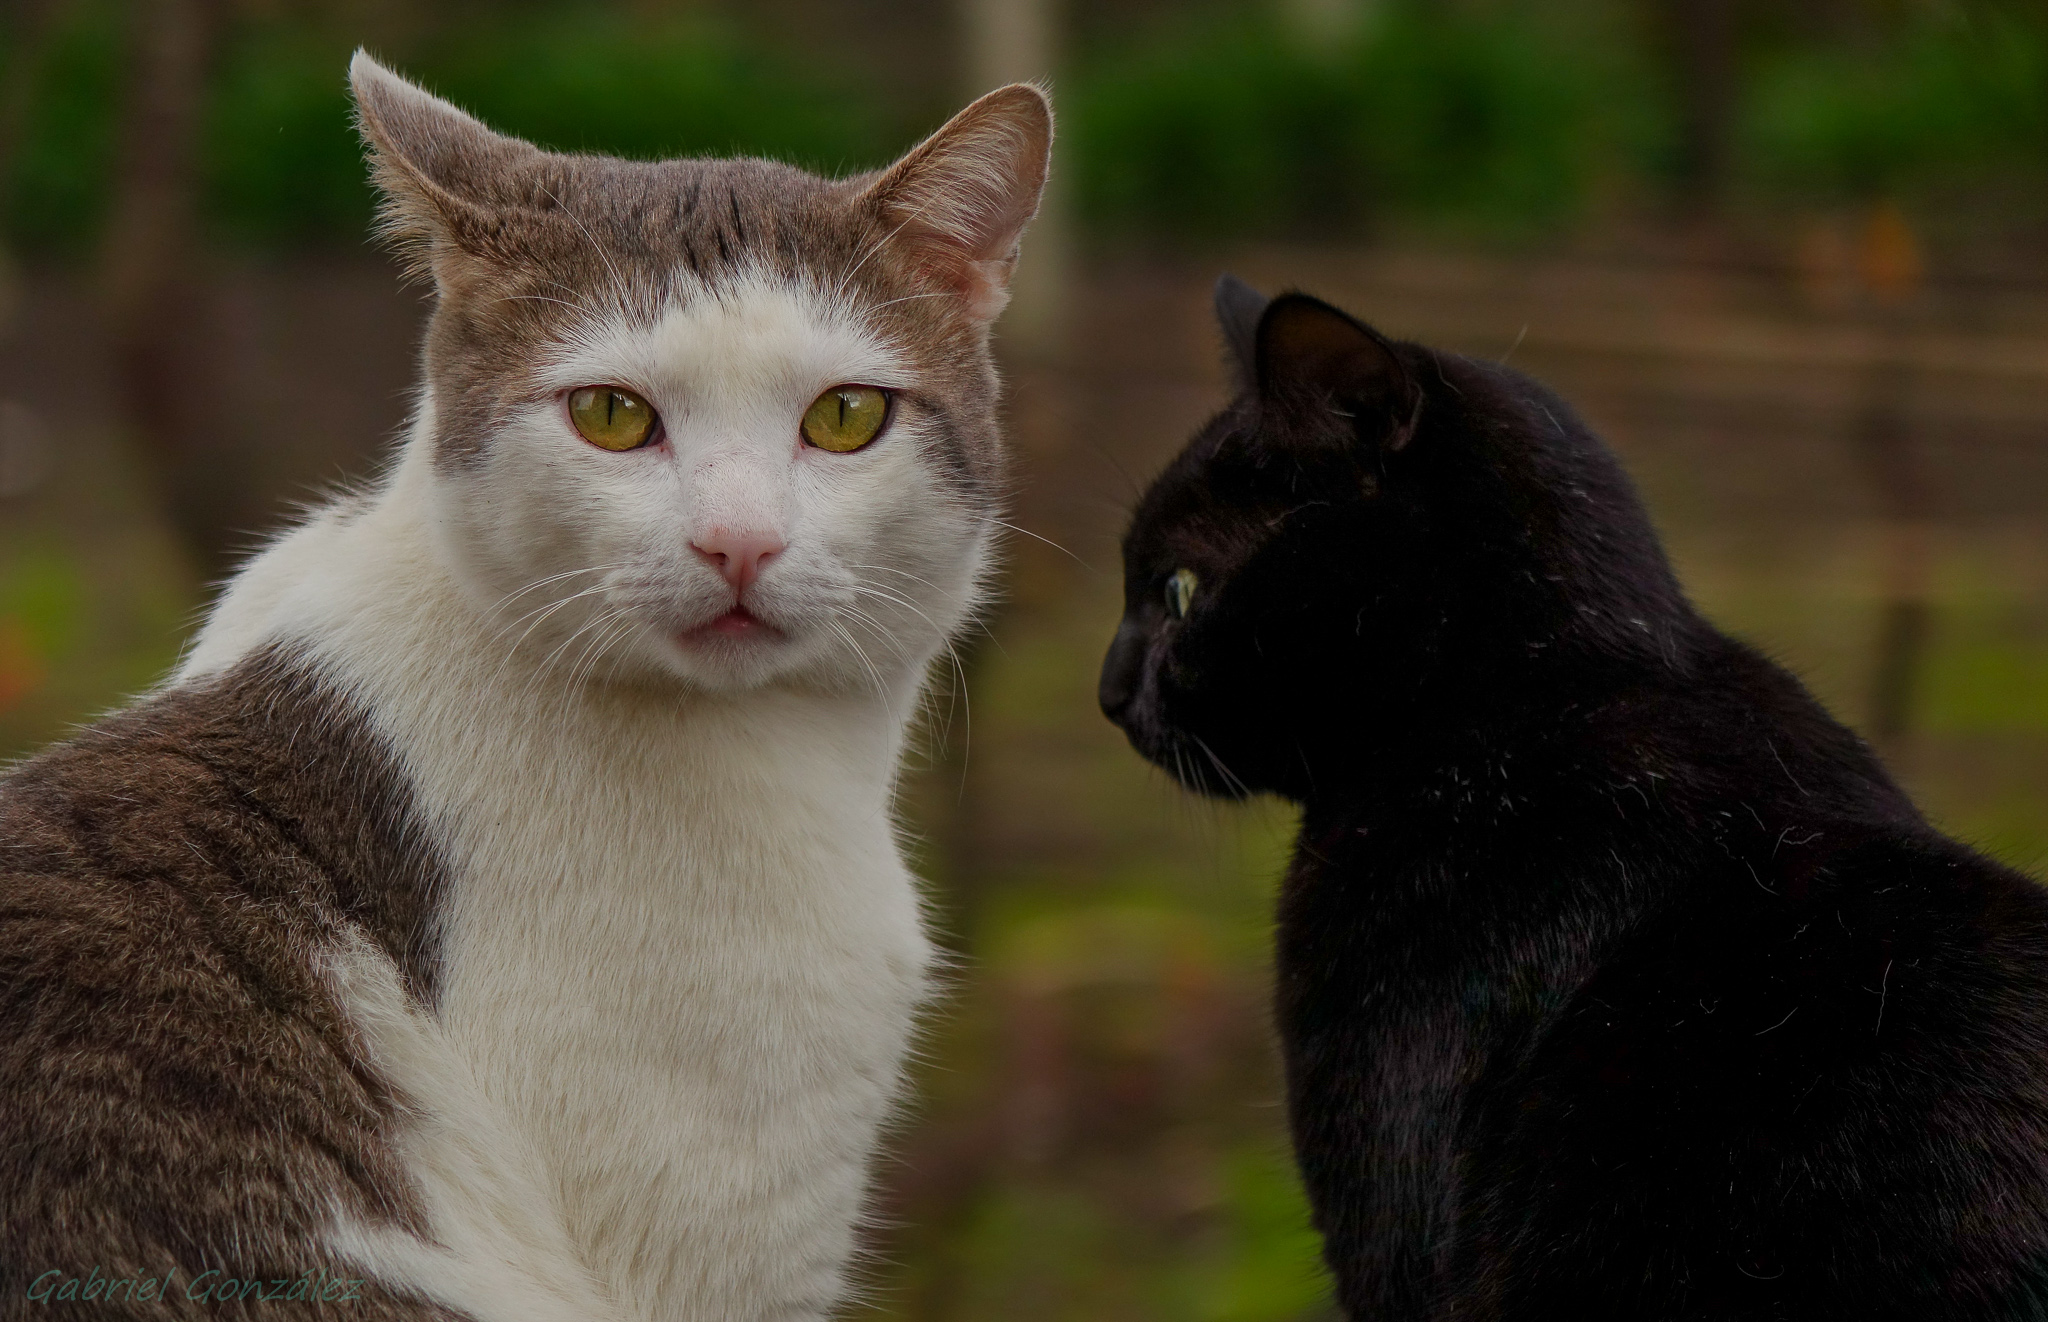
cat, mammal, fauna, cats, nose, whiskers, animals, vertebrate, gatos, ggl1, gaby1, xovesphoto, animales, sonyrx10, rx10, gphoto, gabrielcorua, xelodegalicia, european shorthair, wild cat, small to medium sized cats, cat like mammal, domestic short haired cat